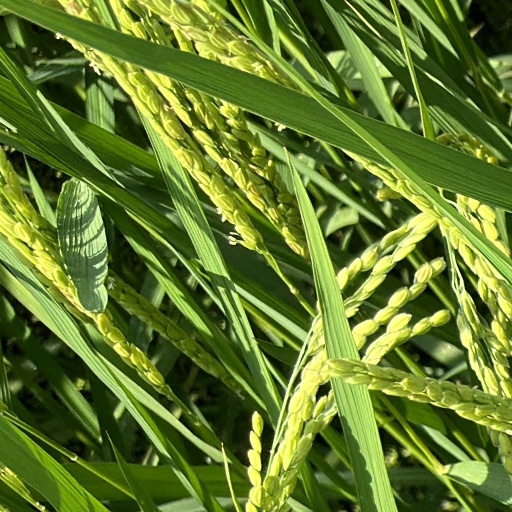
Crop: rice